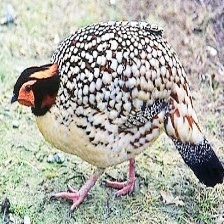
Species: CABOTS TRAGOPAN
Scientific name: TRAGOPAN CABOTI